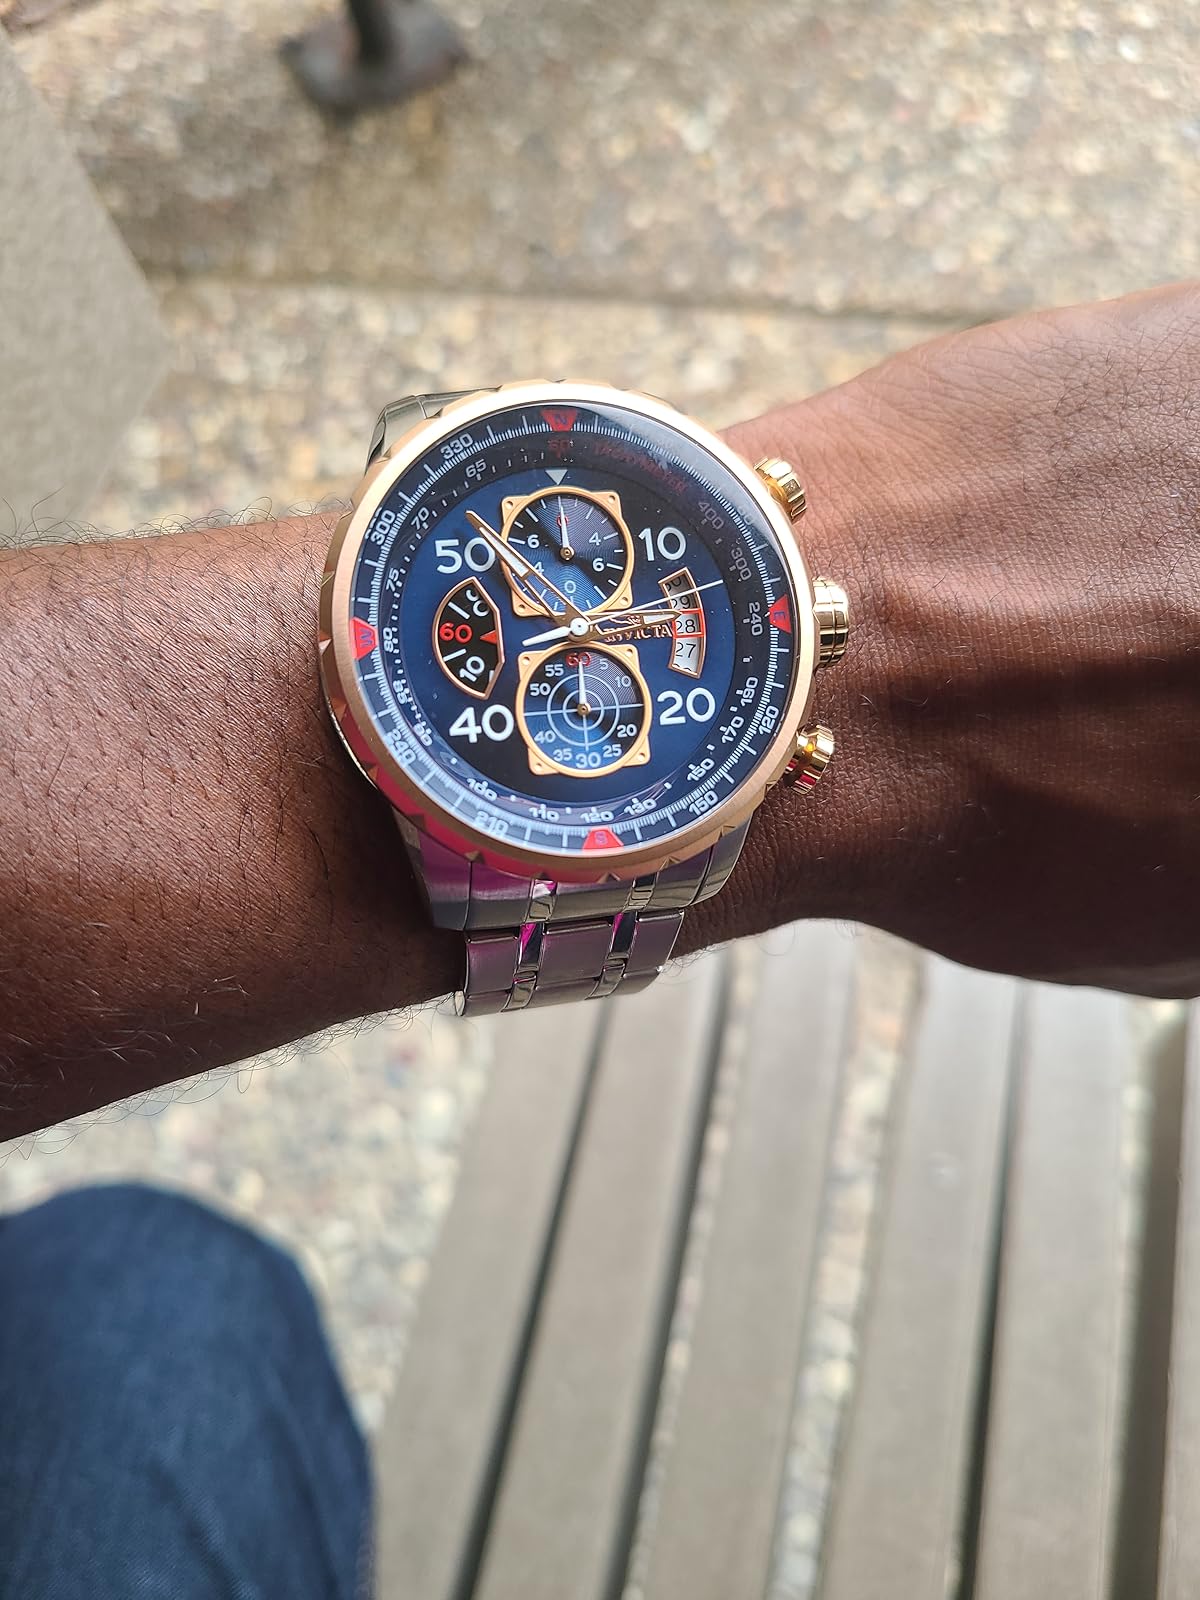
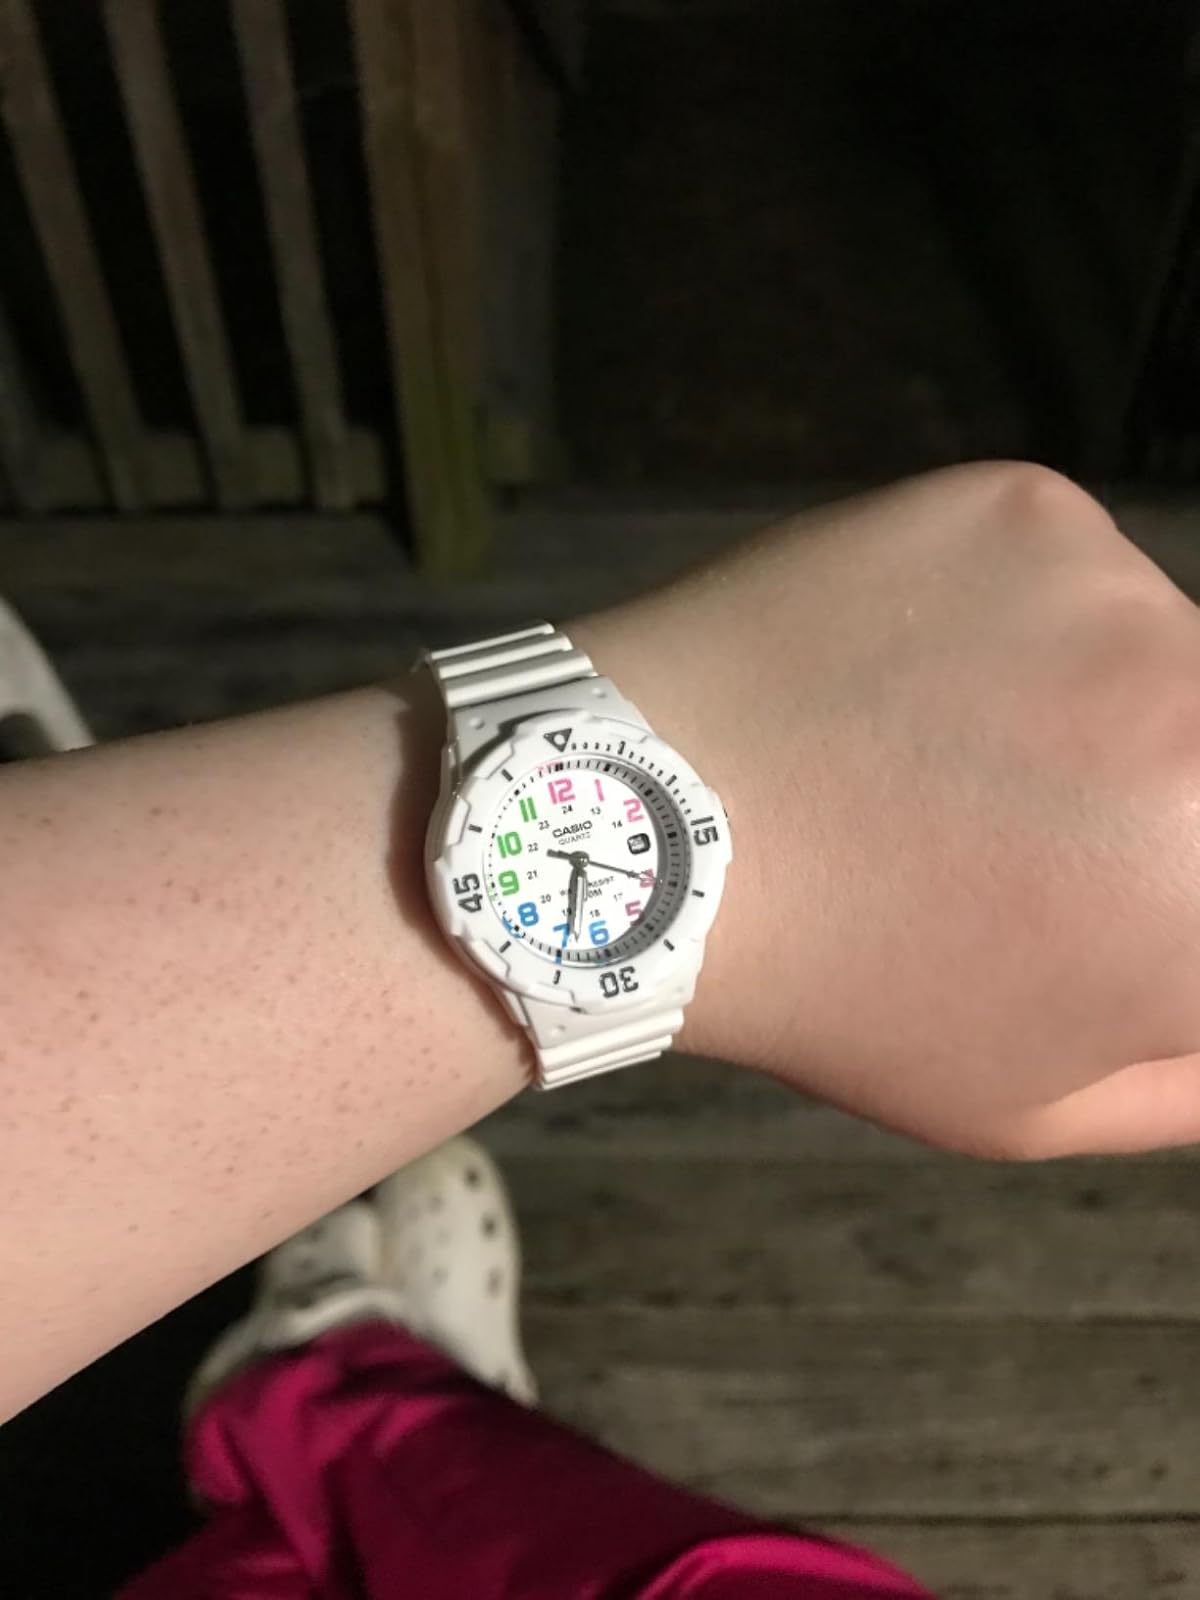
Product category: accessories_watch
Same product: no